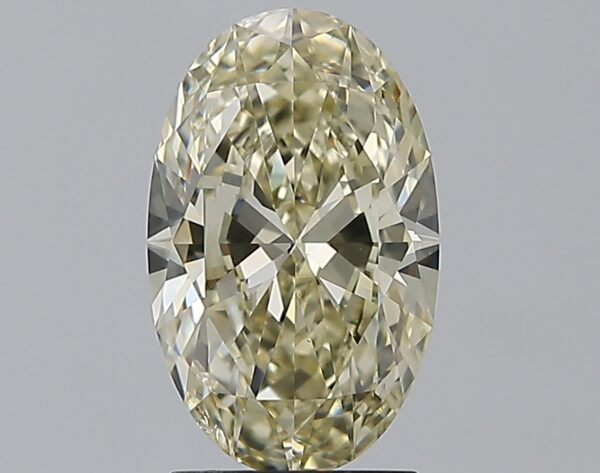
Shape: oval
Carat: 2.25
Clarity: SI1
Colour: U-V
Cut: EX
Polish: EX
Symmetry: EX
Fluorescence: N
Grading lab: GIA
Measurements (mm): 11.21 x 7.01 x 4.14